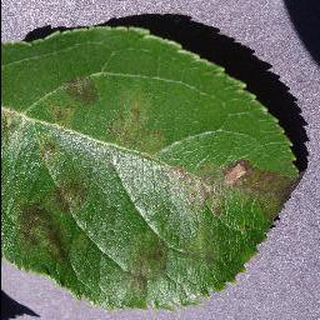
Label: apple_apple_scab